2017 Indy Lights

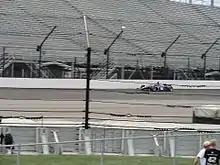
Matheus Leist, winner of the 2017 Freedom 100

The 2017 Indy Lights season was the 32nd season of the Indy Lights open wheel motor racing series and the 16th sanctioned by IndyCar, acting as the primary support series for the IndyCar Series. A 16-race schedule was announced on September 14, 2016. The schedule included a stop at Gateway Motorsports Park for the first time since 2003. This replaced the race at Phoenix International Raceway after it returned to the schedule for only a single season. The Mazda Raceway Laguna Seca round to end the season was omitted, as it was for the other Road to Indy series.